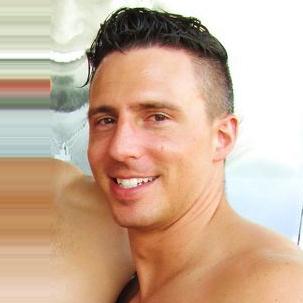
Age: 26